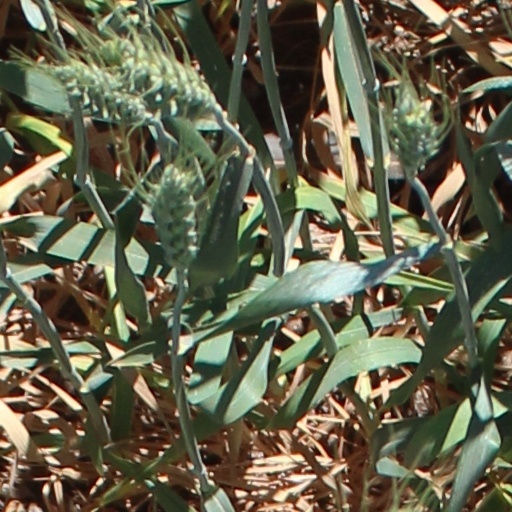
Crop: wheat